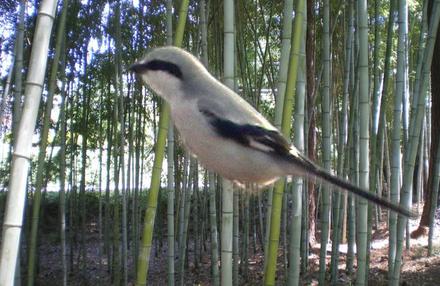
Bird species: Great_Grey_Shrike
Bird type: landbird
Background: land